History of United Kingdom–United States relations

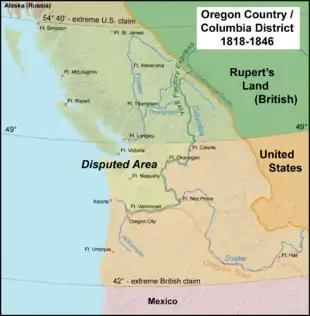
The Oregon Country/Columbia District stretched from 42N to 54 40'N; the most heavily disputed portion is highlighted.

The United States imposed a trade embargo, namely the Embargo Act of 1807, in retaliation for Britain's blockade of France, which involved the visit and search of neutral merchantmen, and resulted in the suppression of Franco-United States trade for the duration of the Napoleonic Wars. The Royal Navy also boarded American ships and impressed sailors suspected of being British deserters. Expansion into the Midwest (i.e. Ohio to Wisconsin) was hindered by Native American tribes given munitions and support by British agents. Indeed, Britain's goal was the creation of an independent Indian state to block expansion westward by the US.